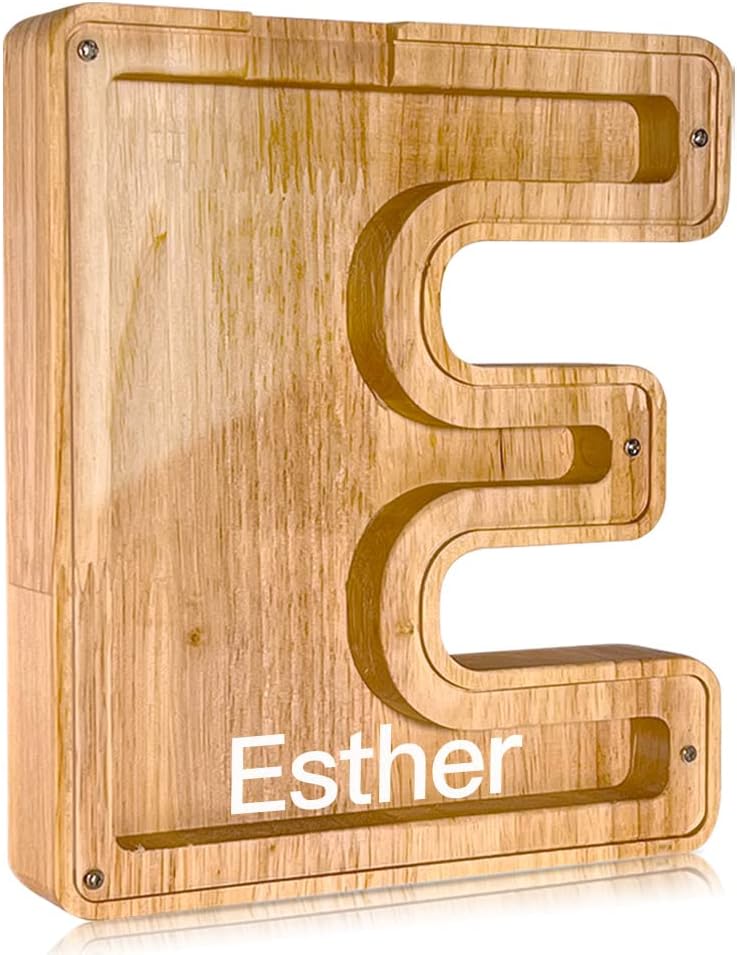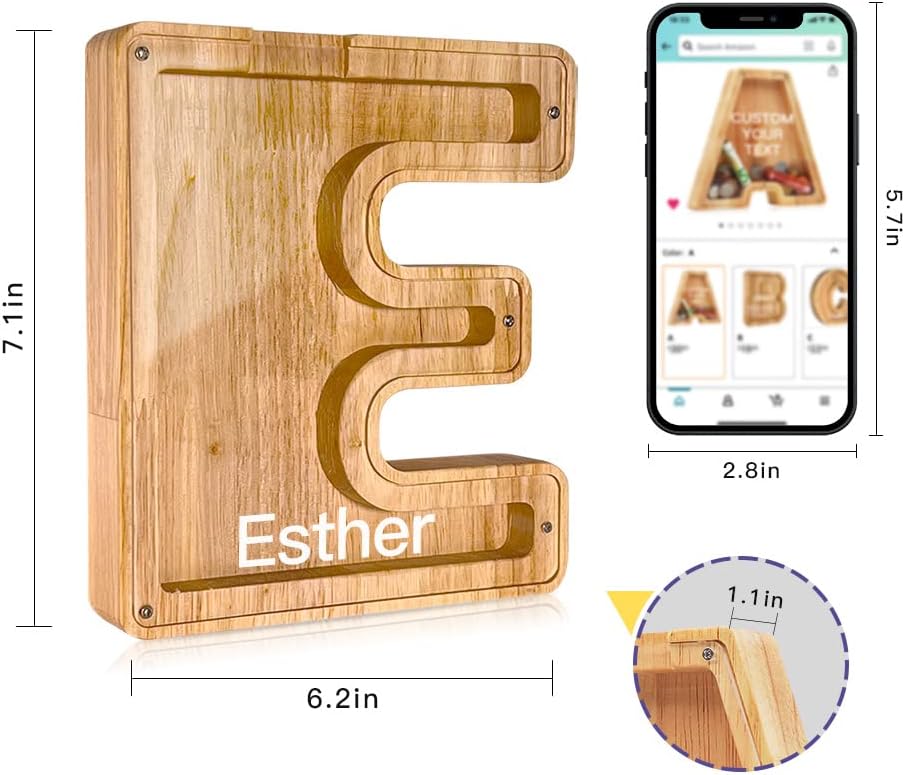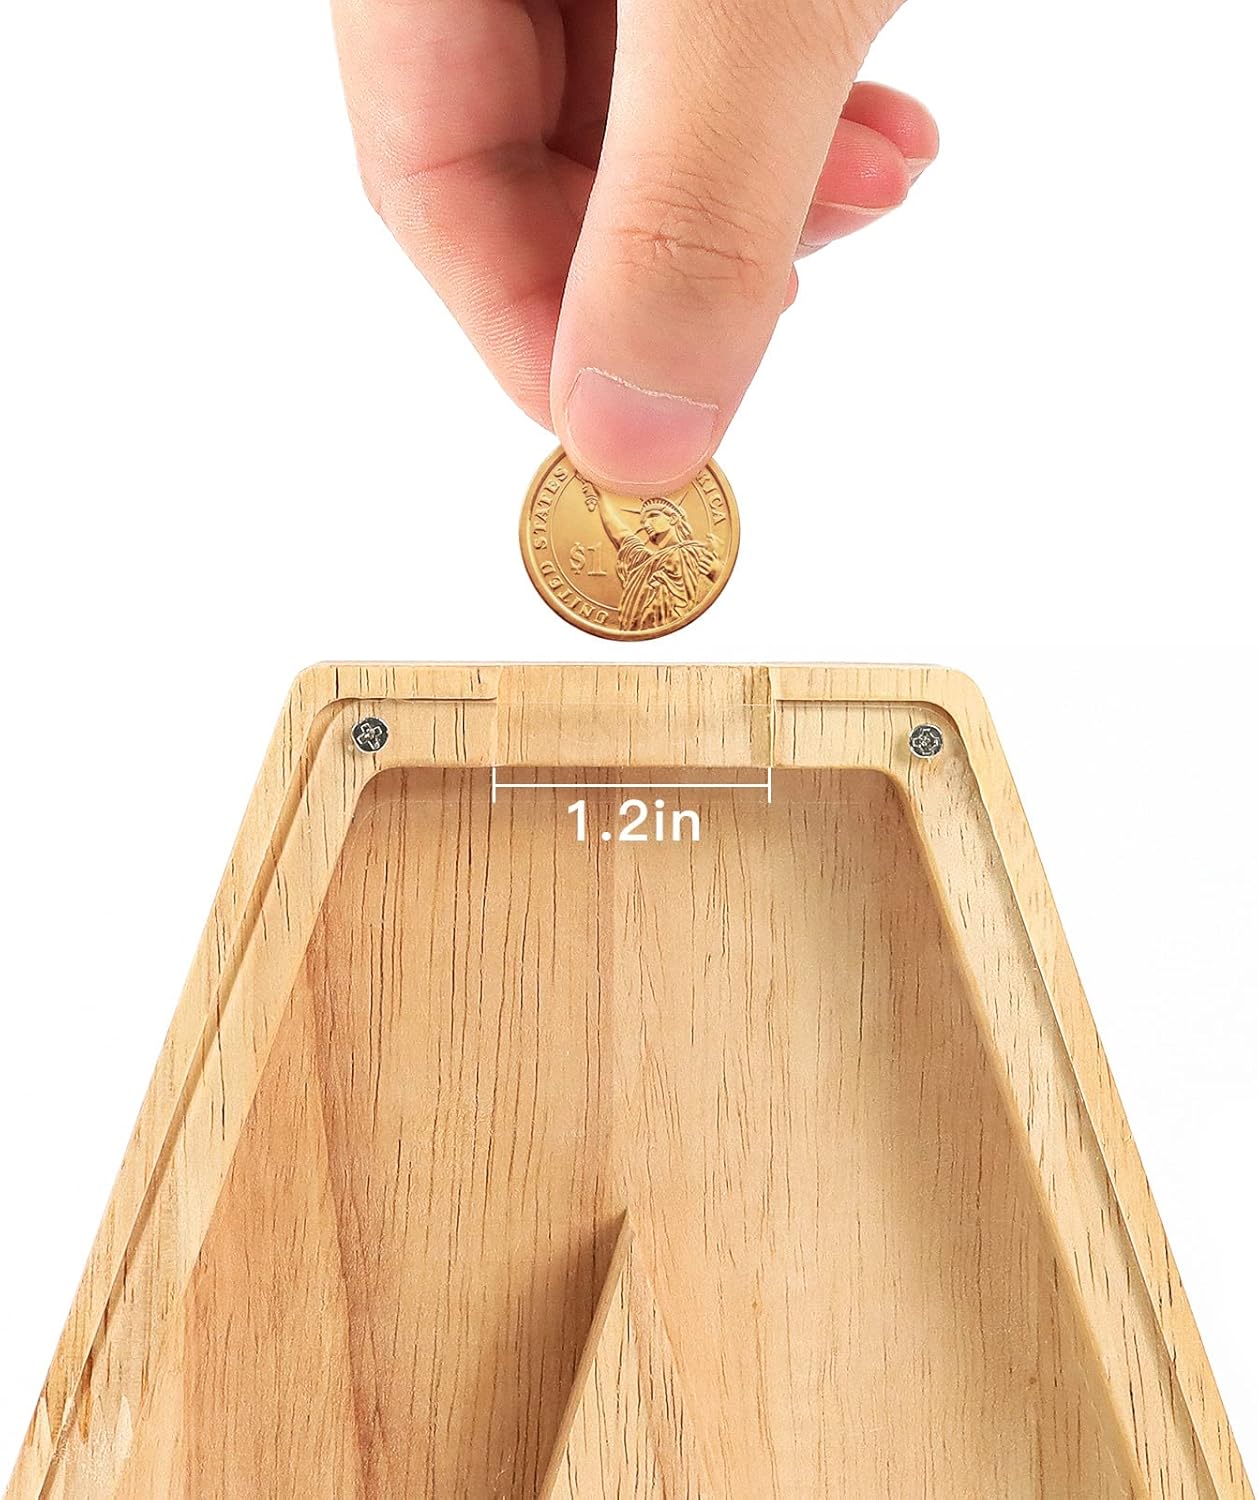
Wooden Letter Piggy Bank E, Custom Money Box with Personalized Names, Lovely Alphabet Wood Piggy Bank for Kids Boys Girls by fairtie
Category: Amazon Home
SPECIAL PIGGY BANK FOR KIDS: This cute piggy bank can sit perfectly on any desk or shelf as a wonderful decor. Kids will enjoy the fun of saving and checking the coins through an organic glass of the custom piggy bank. And our custom letter piggy banks will be a nice gift for boys and girls of any age. SPECIFICATION: The size of this cute large piggy bank for girls is 20 x 18 x 3 cm 7.8 x 7 x 1.2 inch (L x W x H). The weight is about 250 g / 8.8 oz NOTE: Due to the handmade craft of our piggy banks for children there may be a slight variation in design. PACKAGE INCLUDE: 1 x Wooden Letter Piggy Bank with Custom Name 1 x Personalized Alphabet and Number Sticker 1 x Package Box
Features: 💰MATERIAL & SIZE💰 Our cute coin bank is made of rustic natural wooden material, and the size is about 7.8 x 7 x 1.2 inch (L x W x H), since the wood letter piggy bank is large enough to meet daily needs | 💰INNOVATIVE DESIGN💰 26 letters types are available, and special transparent glass has been installed on the outside of the kids piggy bank, so that the kids can clearly see the internal coins and get the happy joy of keeping coins | 💰CUSTOM LETTER STICKERS💰 We will provide additional customized stickers, you can choose the text you want, paste the stickers on the cute boys piggy bank, as a beautiful imprint and record your daily savings time | 💰IDEAL GIFTS FOR KIDS💰 The natural wooden construction of our large piggy bank is meticulously polished, kids can use it safely. And this personalized piggy bank is with 8.8 oz (weight) , which means it is cute and lightweight and kids can easily lift it to store coins, which makes the coin organizer the perfetct gift for kids | 💰MULTIPLE APPLICATION💰 This wooden piggy banks is suitable for kids, girls, boys and adults. And makes a great keepsake for any occasion such as birthdays, thanksgivings and holidays and Christmas gifts